British Honduras

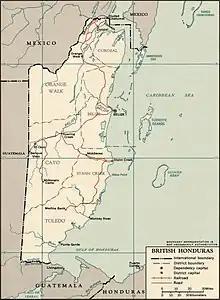
1965 map of British Honduras

British Honduras faced two obstacles to independence: British reluctance until the early 1960s to allow citizens to govern themselves, and Guatemala's complete intransigence over its long-standing claim to the entire territory. By 1961, the United Kingdom was willing to let the colony become independent and from 1964 controlled only defence, foreign affairs, internal security, and the terms and conditions of the public service. On 1 June 1973, the colony's name was changed to Belize in anticipation of independence. The stalemate in the protracted negotiations between the UK and Guatemala over the future status of Belize led Belizeans after 1975 to seek the international community's assistance in resolving issues associated with independence. Even after Belize became independent in 1981, however, the territorial dispute remained unsettled.